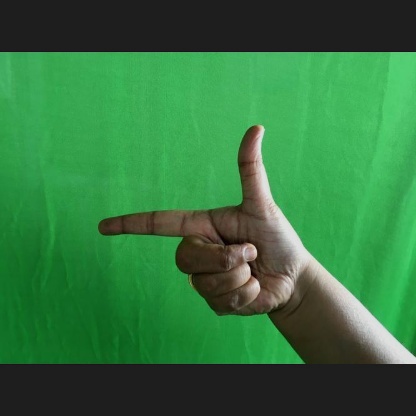
Mudra: Chandrakala